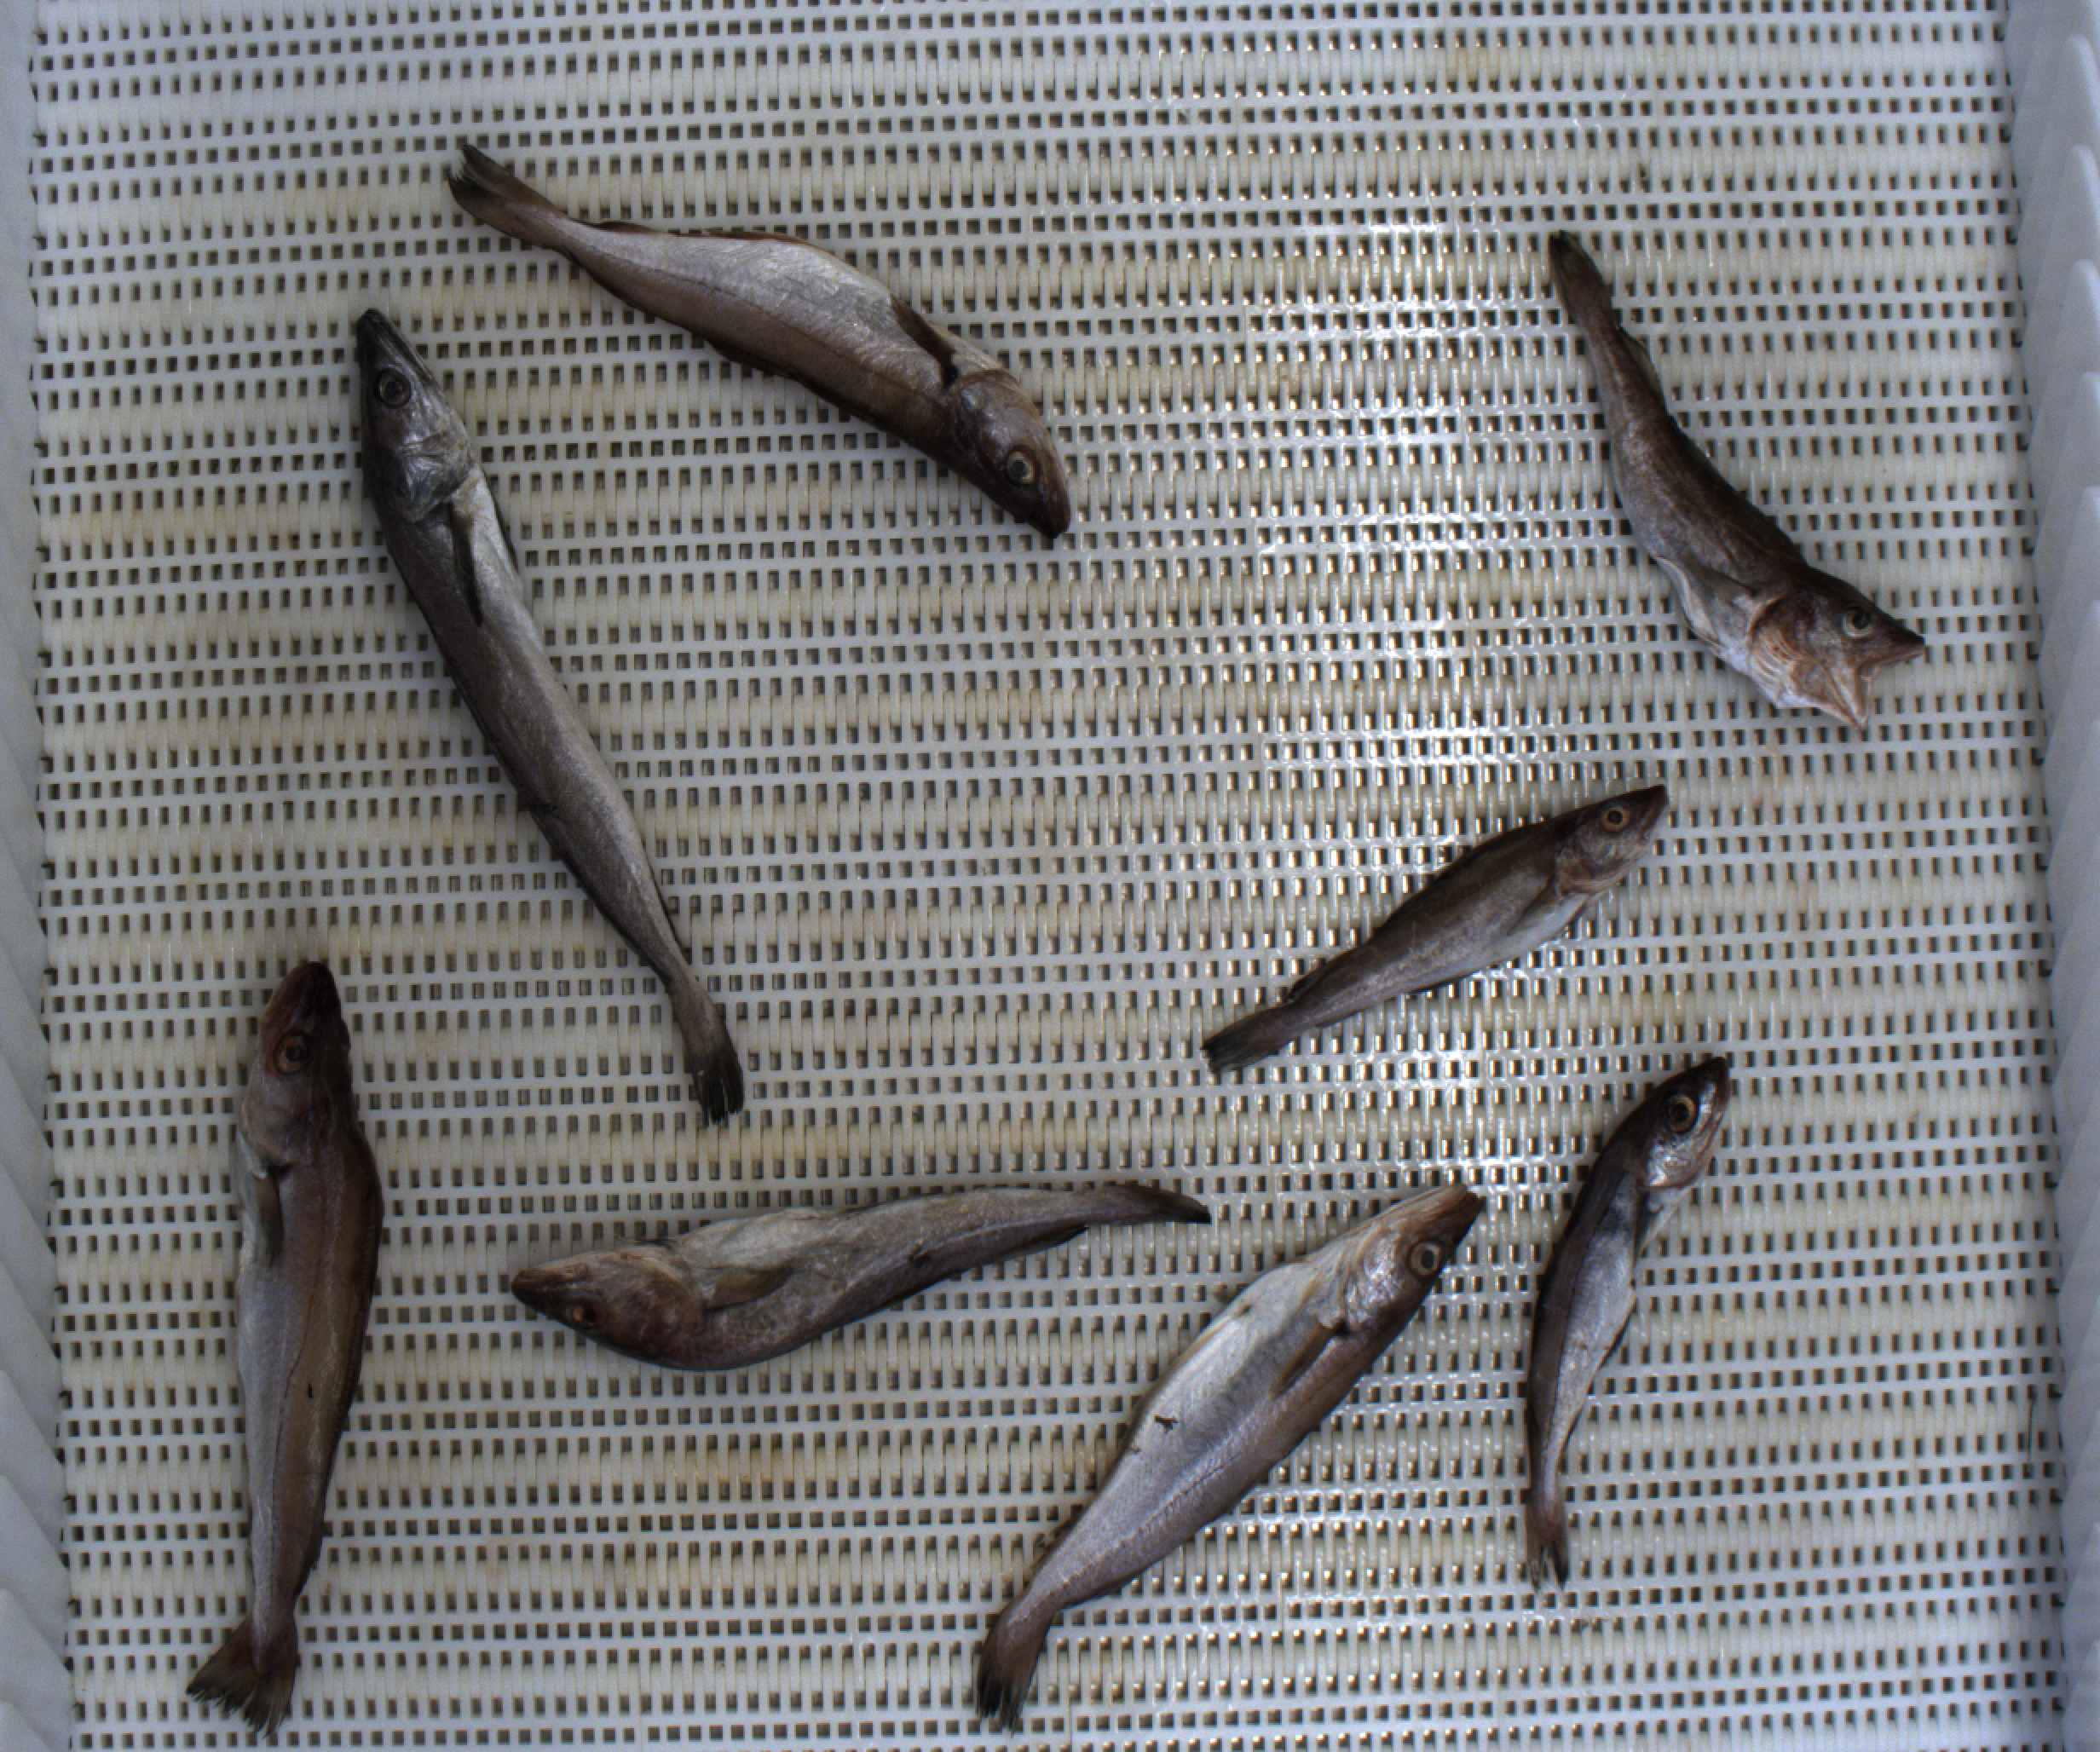
Total fish: 8
Cod: 3
Haddock: 1
Whiting: 3
Hake: 1
Horse mackerel: 0
Saithe: 0
Other: 0